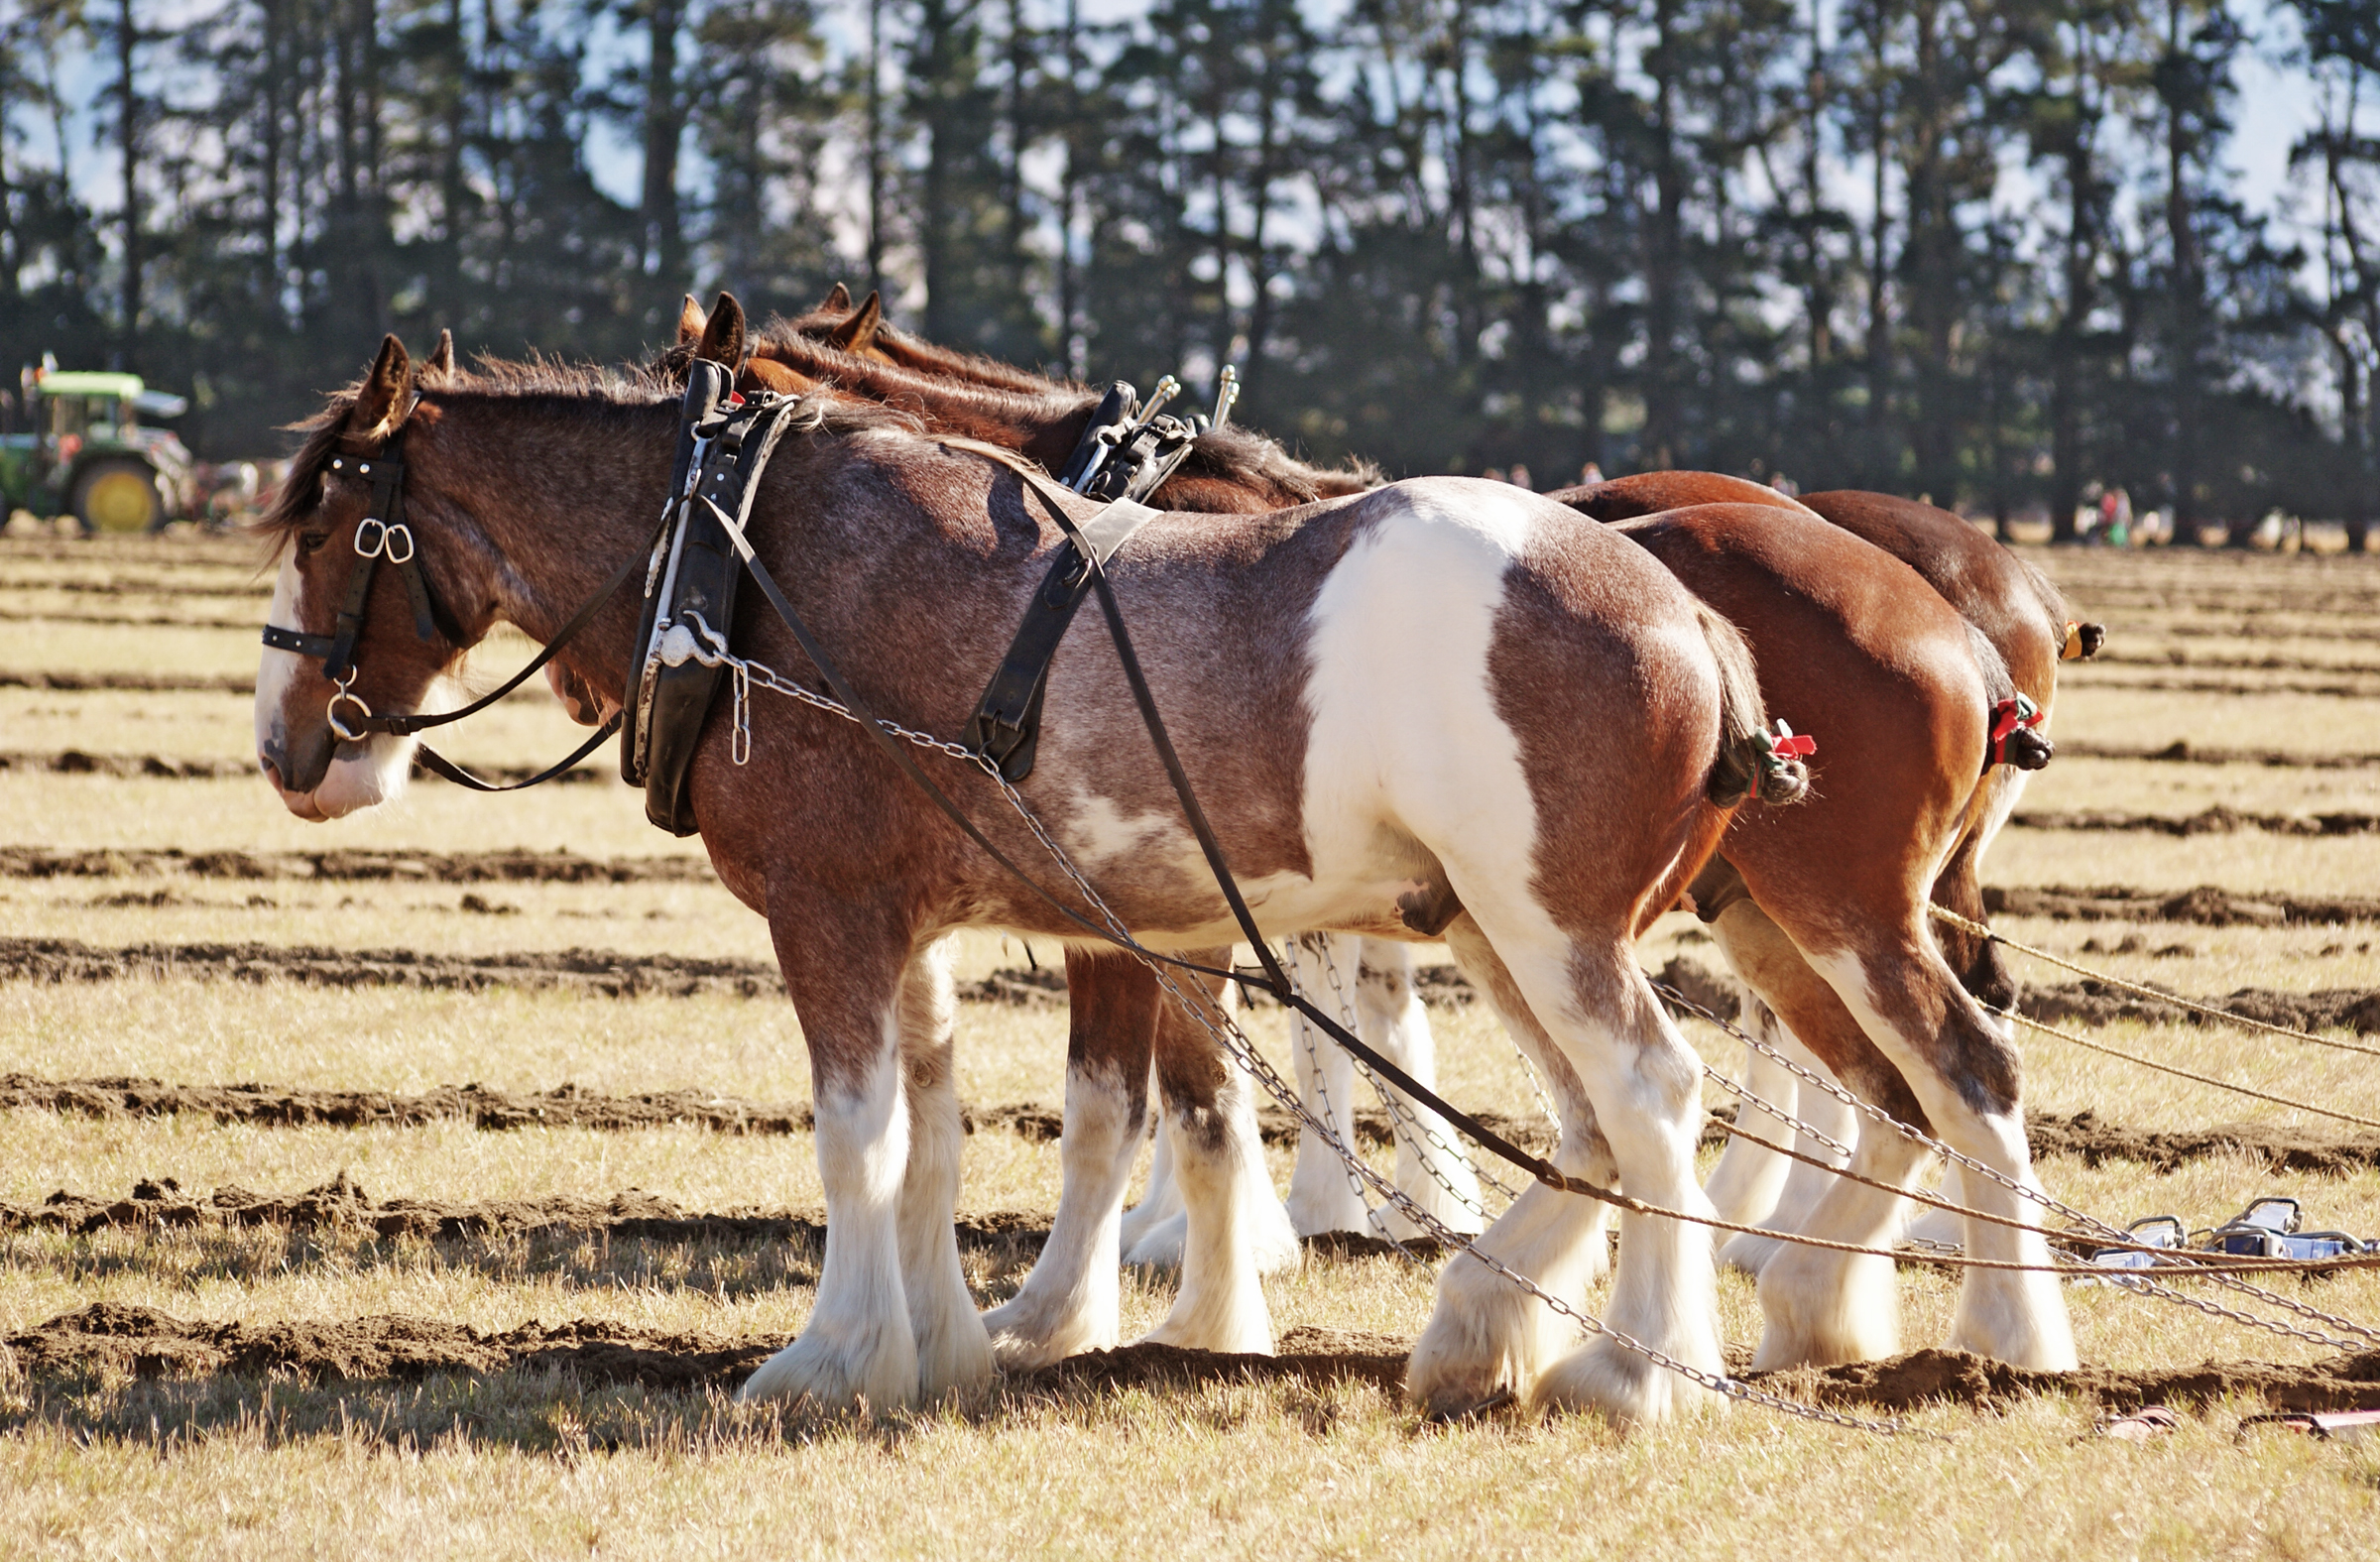
herd, farming, pasture, horse, rein, mammal, stallion, mane, horses, mare, sonyalpha, ploughing, plowing, drafthorses, clydsdale, western riding, pack animal, horse like mammal, mustang horse, horse harness, reining